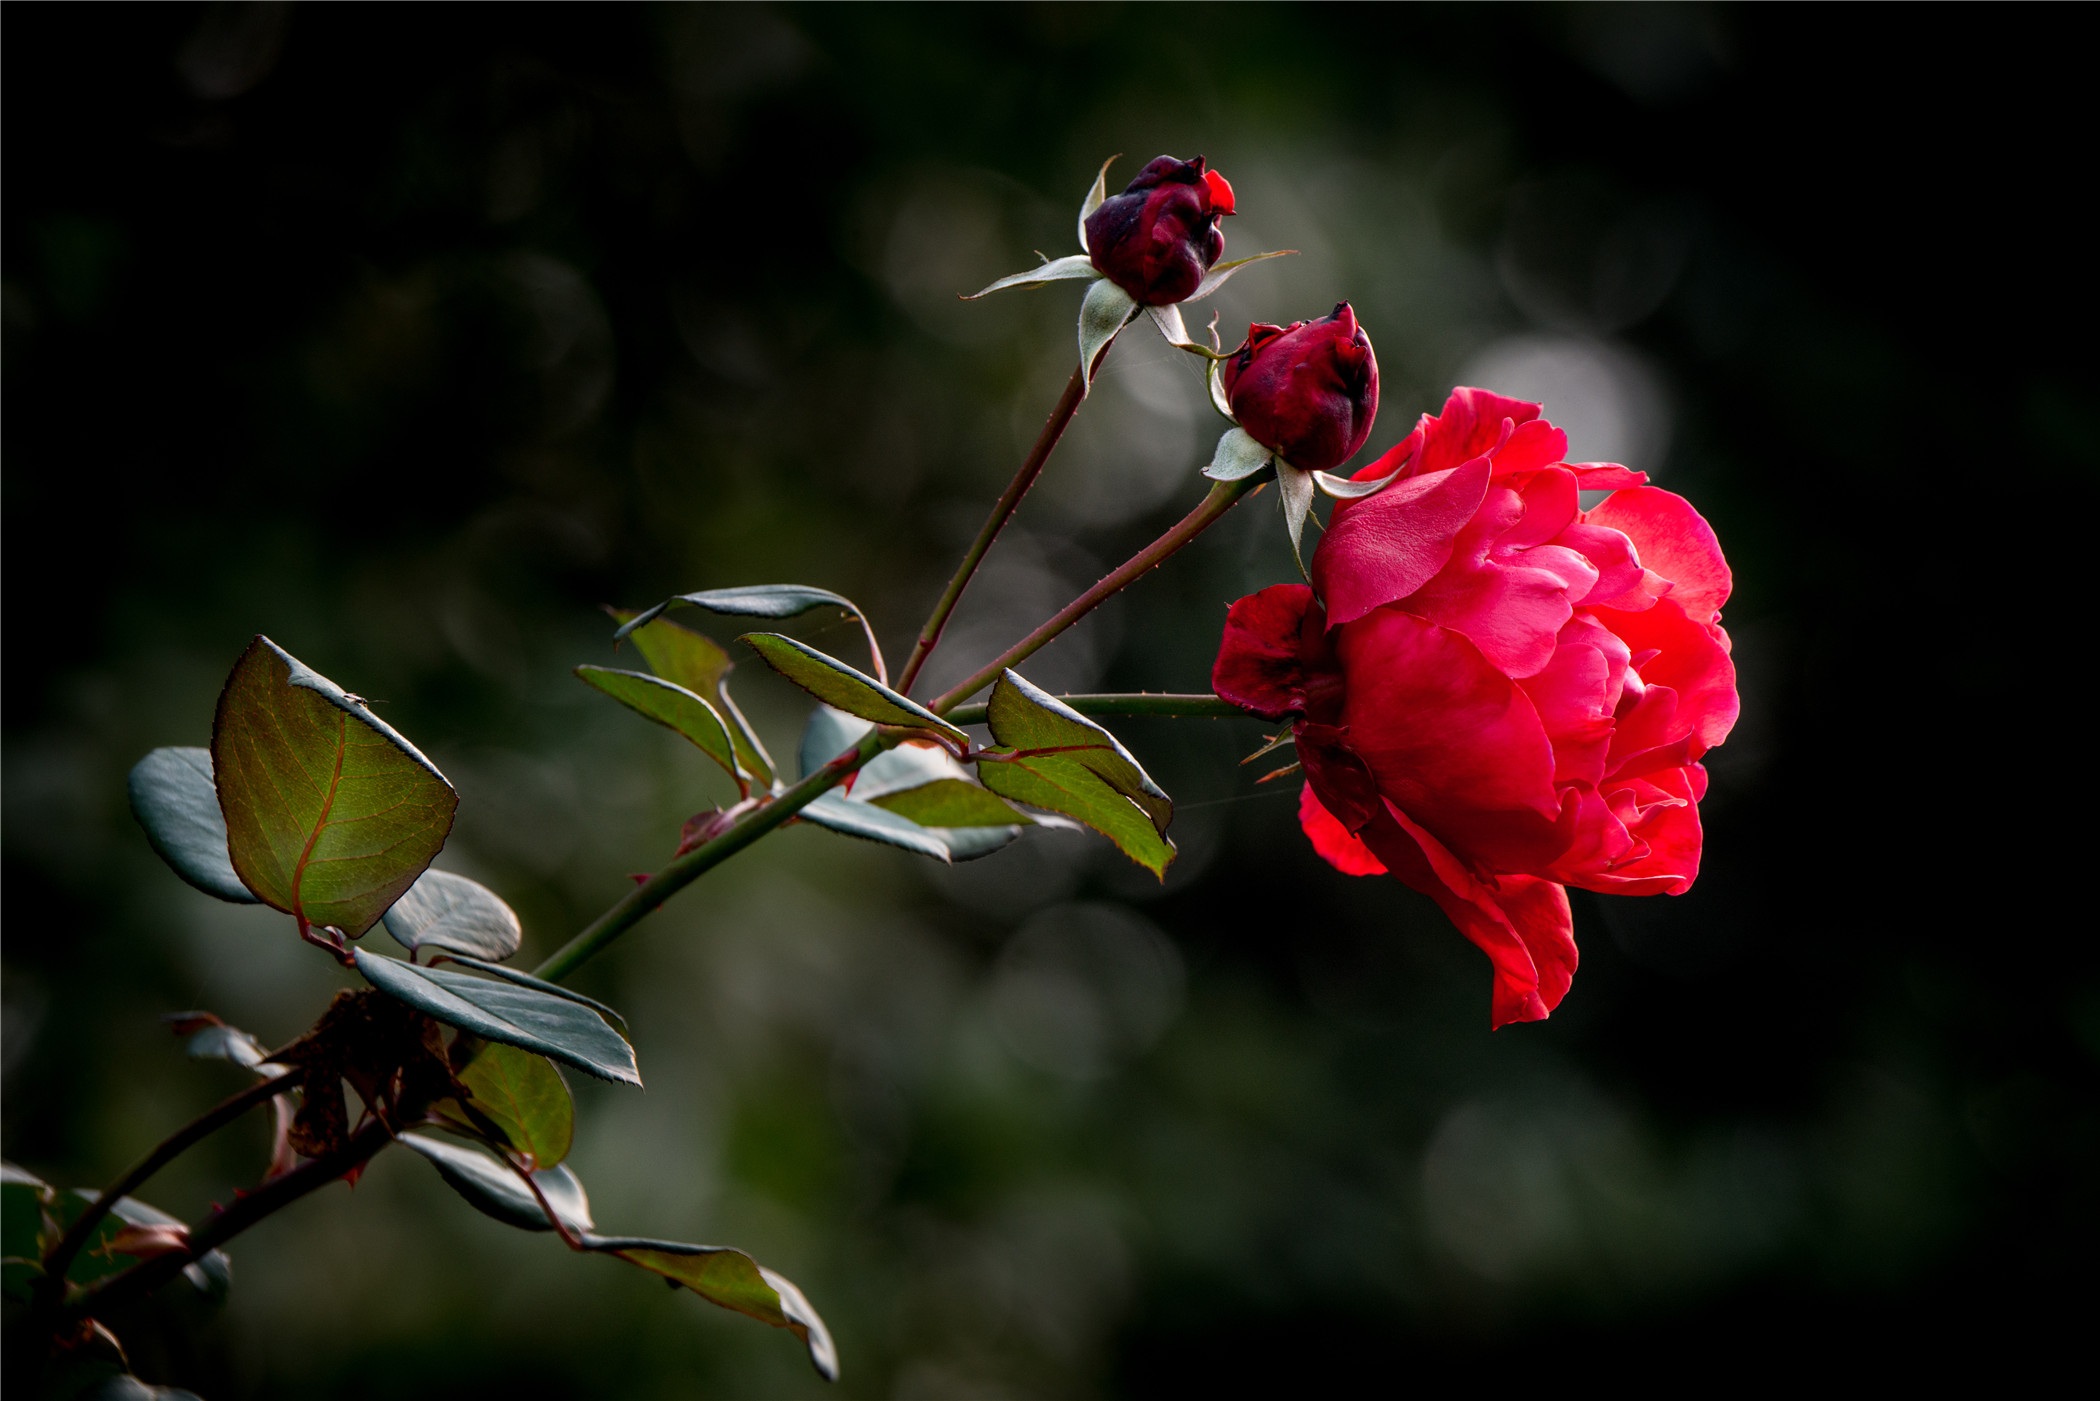
nature, branch, blossom, plant, leaf, flower, petal, love, rose, red, botany, flora, close up, shrub, macro photography, properties, flowering plant, plant stem, land plant